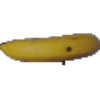
Label: Banana 1